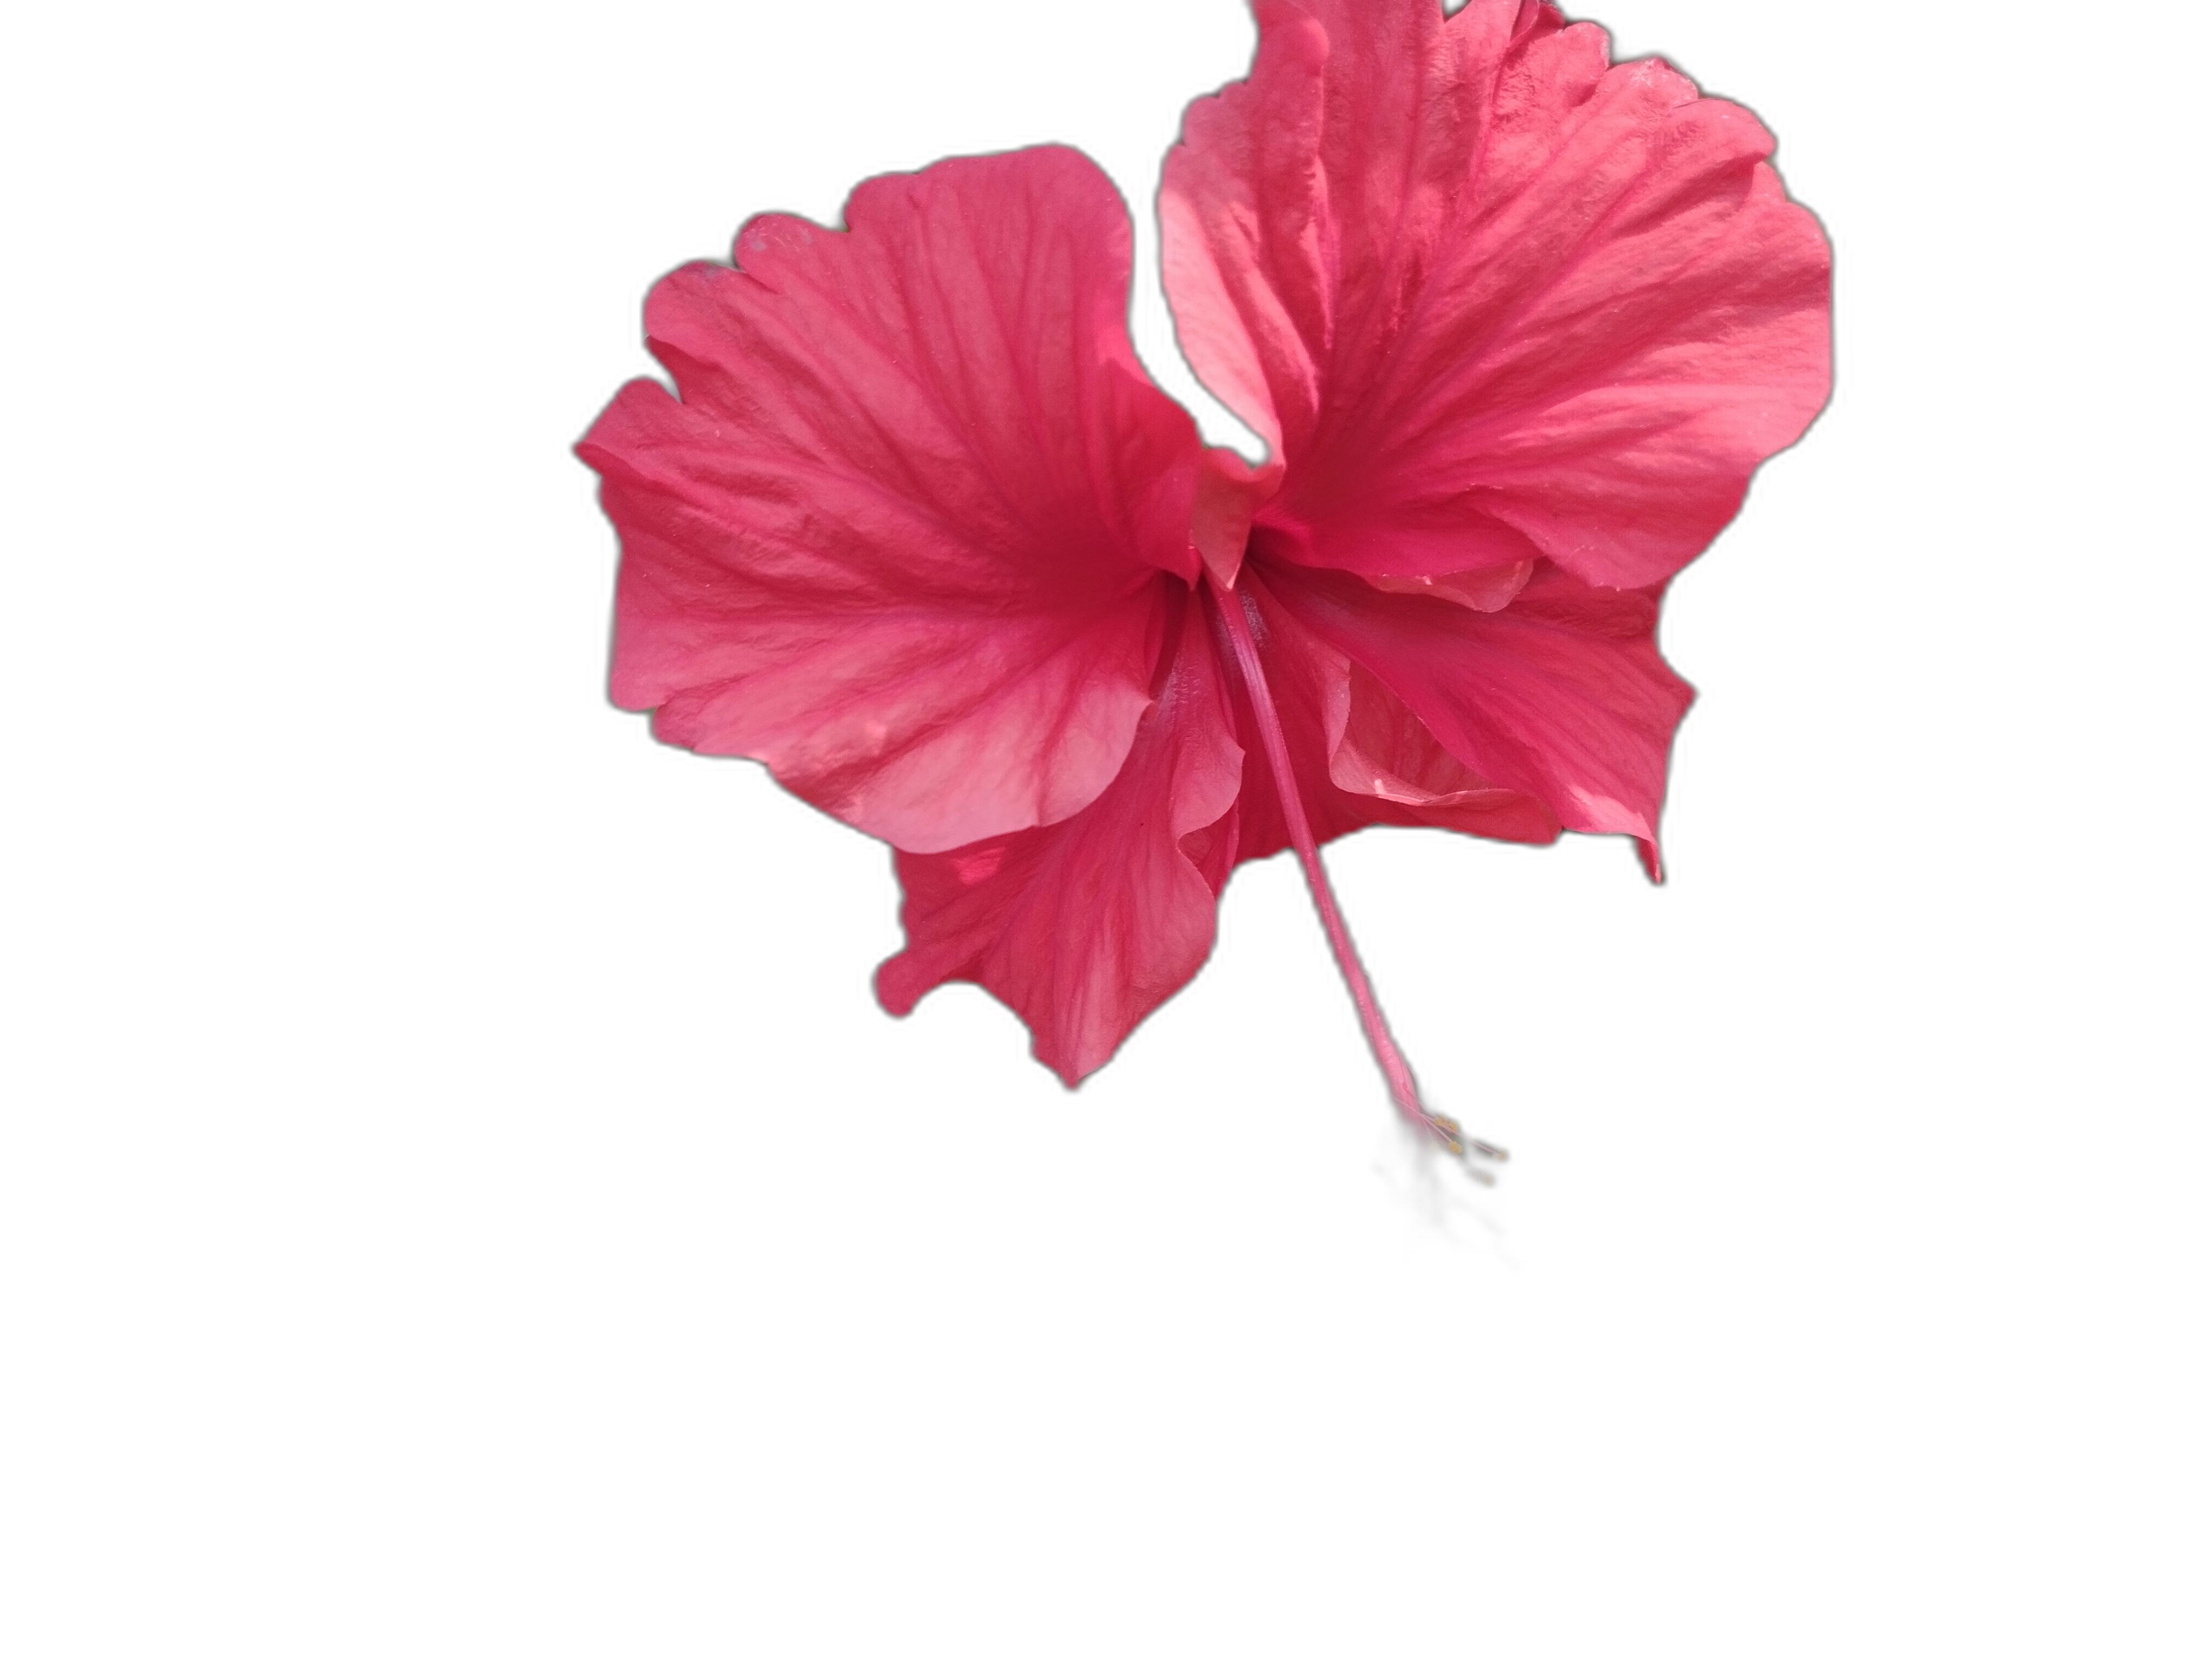
Label: Hibiscus